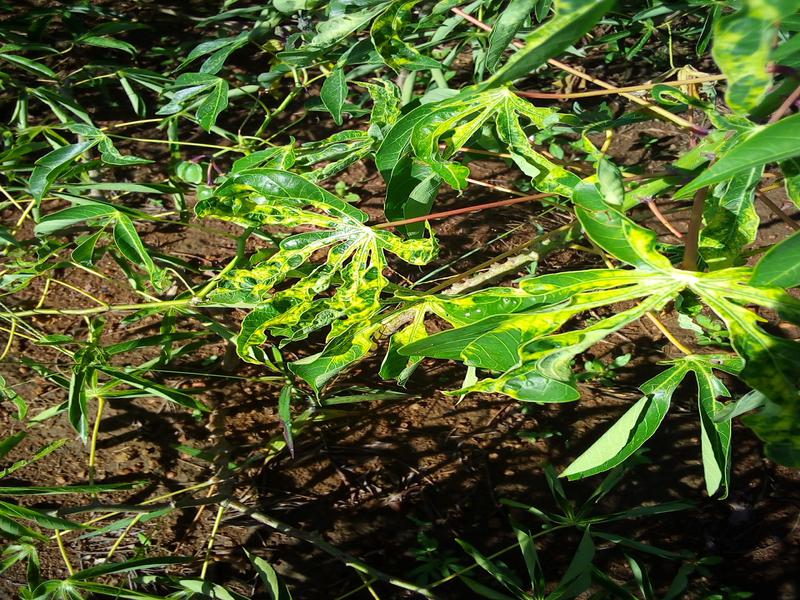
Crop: cassava
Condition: mosaic_disease